Augusta Kochanowska

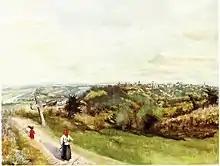
Augusta Kochanowska, "View of Cracow", 1890

Augusta Kochanowska (6 July 1868 – 7 December 1927) was a Polish artist, known for painting and illustrations.